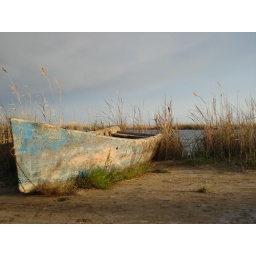
Old boat near the Ebro river mouth.Barca vella a la desembocadura de l'Ebre